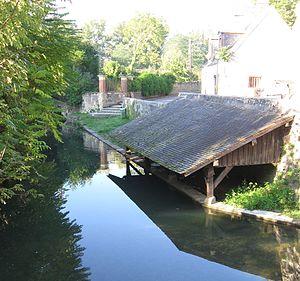
Lavoir sur le ru du Châtelet. (Fontaine-le-Port, Seine-et-Marne, région Île-de-France).
Fontaine-le-Port est une commune française située dans le département de Seine-et-Marne en région Île-de-France.